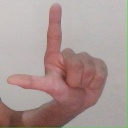
अक्षर: ल